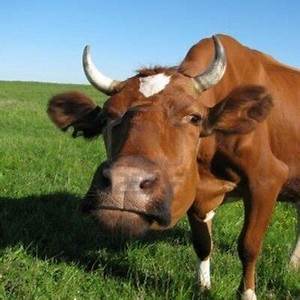
Label: cow